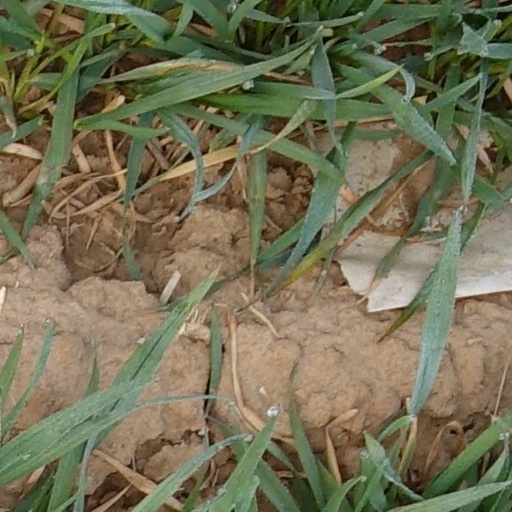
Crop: wheat